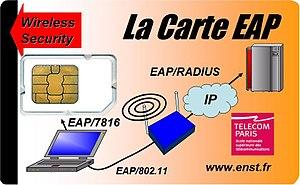
La carte EAP, 2003
Pascal Urien, né le 13 juillet 1957 à Toulon, est un enseignant-chercheur français dans le domaine de la sécurité informatique, inventeur, et créateur de startup. Il est professeur à Télécom ParisTech, ancien élève de l'école centrale de Lyon, titulaire d'une thèse de docteur ingénieur de l'université Rennes I, et d'une habilitation à diriger des recherches en informatique. Il a été professeur des universités associé à l'université de Paris Dauphine. Il a obtenu des qualifications aux fonctions de maître de conférences dans plusieurs disciplines universitaires, et une qualification aux fonctions de professeur des universités en informatique. Il est l'auteur de 15 brevets et de plus d'une centaine de publications.